Asaphodes ida

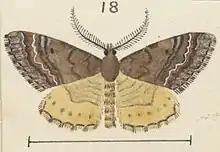
Illustration of "A. ida" by George Hudson.

This species is endemic to New Zealand. It is found in the Ida Range in Canterbury, as well as on the Hawkdun Range in Central Otago. This moth is regarded as being rare.